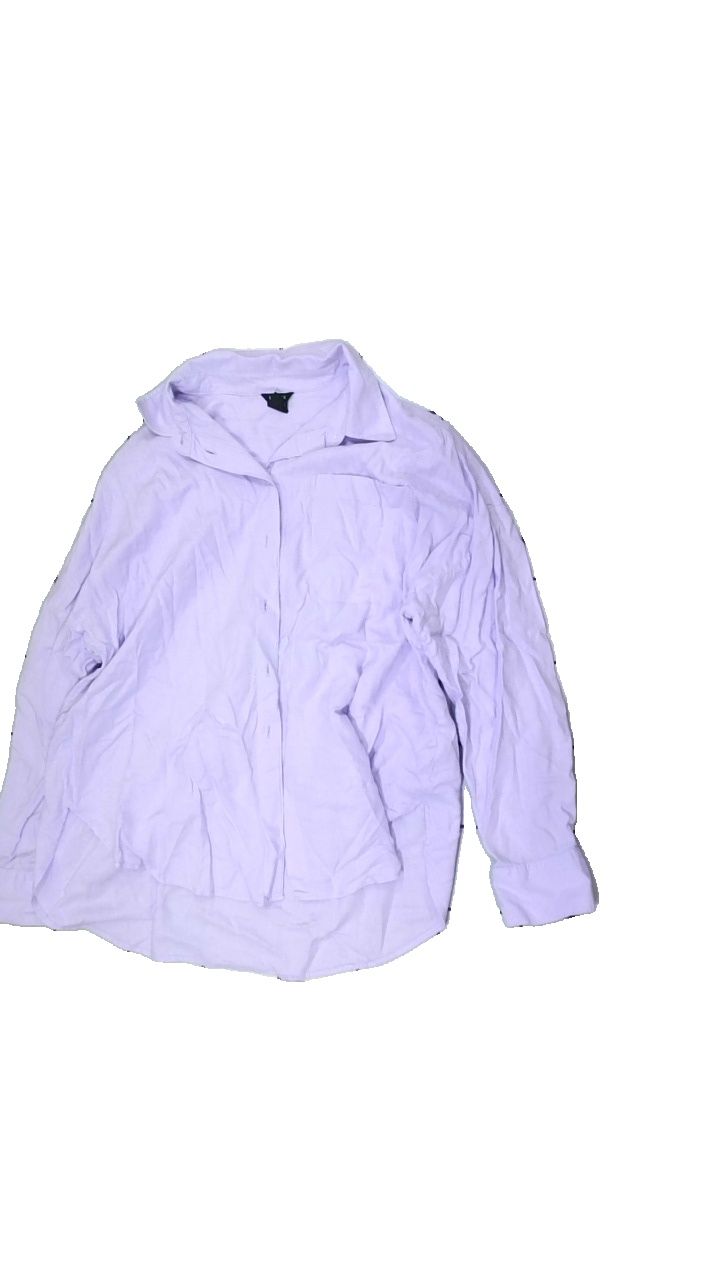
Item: Shirt (Ladies)
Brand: Lindex
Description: lilac shirt
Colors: Purple
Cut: Regular
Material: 63% Viscose 37% Cotton
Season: All
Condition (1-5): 5
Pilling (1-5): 5
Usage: Reuse
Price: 50-100